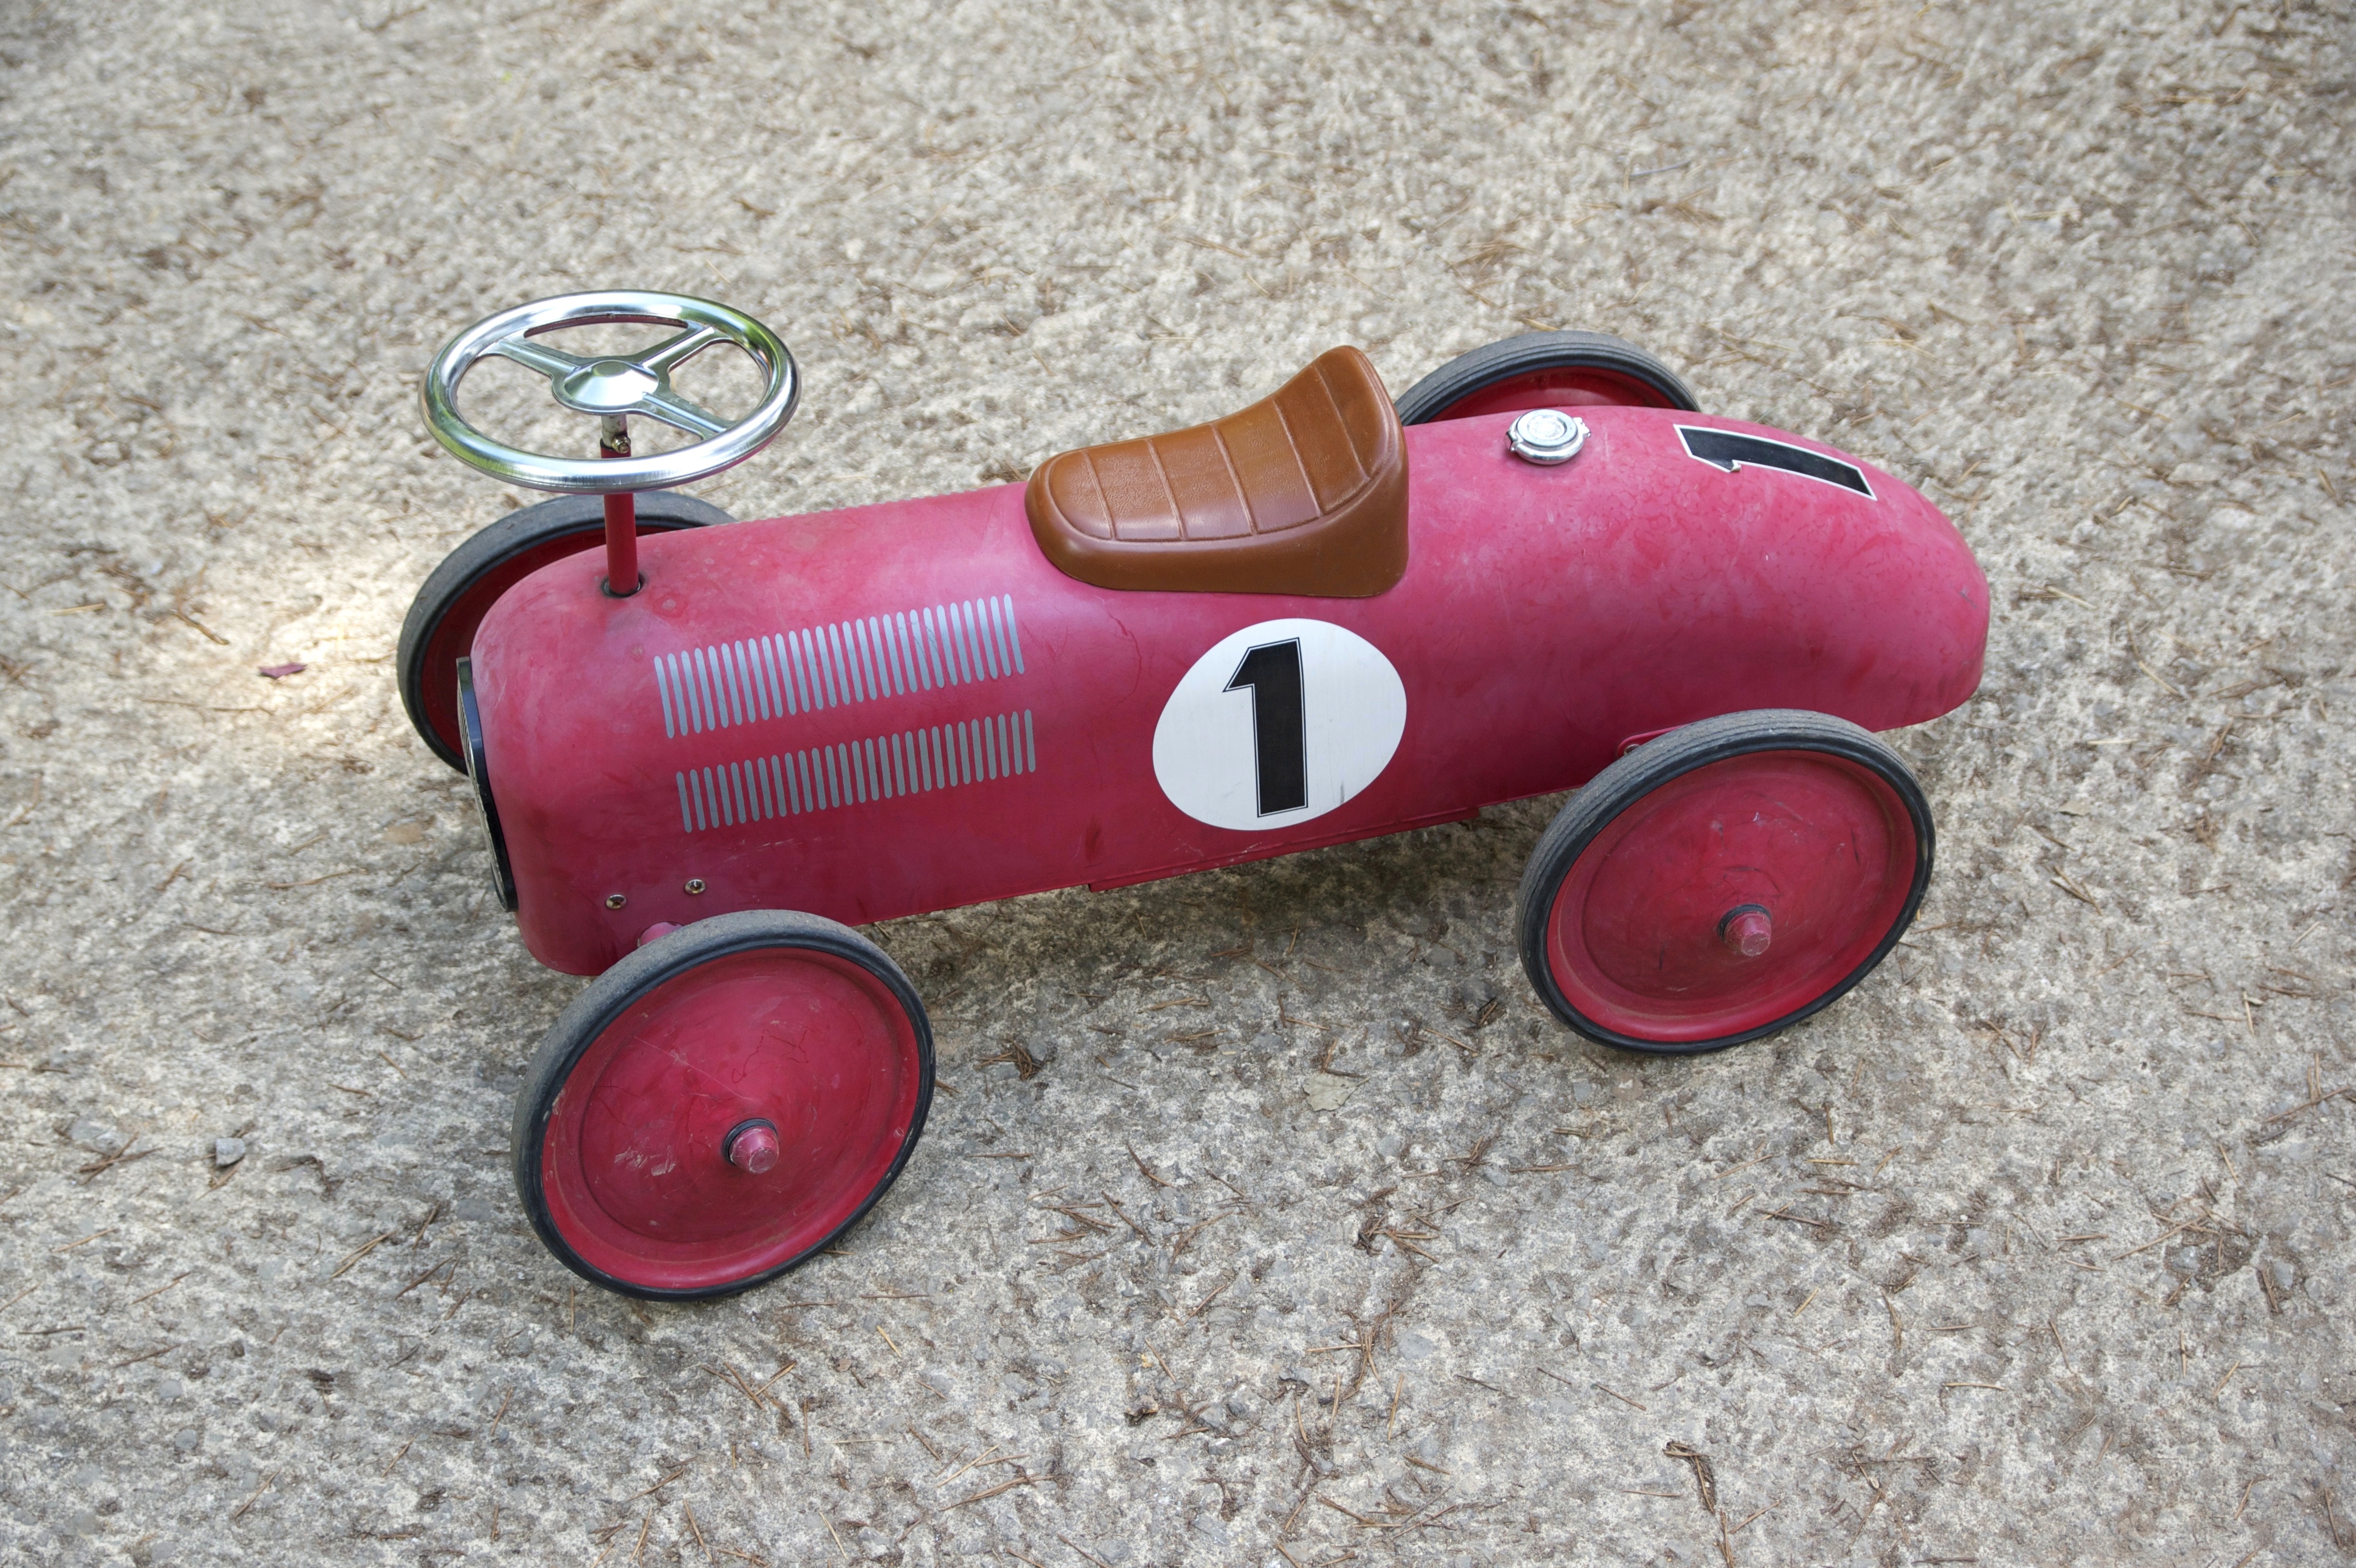
car, game, play, kid, recreation, young, red, vehicle, small, child, auto, steering wheel, colorful, pink, toy, childhood, children, fun